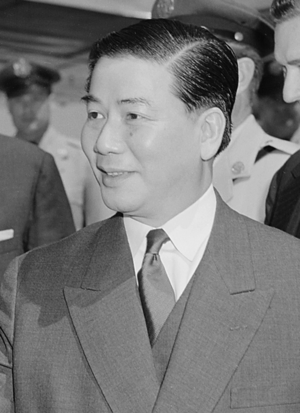
Le Parti Nationaliste Vietnamien est un parti politique socialiste révolutionnaire vietnamien qui, notamment, chercha à gagner l'indépendance vis-à-vis de l'autorité coloniale française au début du XXᵉ siècle.
Après son indépendance, et avant sa réunification, le Viêt Nam fut divisé en deux.
Jean-Baptiste Ngô Đình Diệm, né à Hué le 3 janvier 1901, assassiné à Saïgon le 2 novembre 1963, est un homme d'État vietnamien, Premier ministre de l'État du Viêt Nam de 1954 à 1955, puis président de la république du Viêt Nam de 1955 à 1963.
La bataille d'Ấp Bắc est une bataille de la guerre du Viêt Nam, qui vit la première victoire majeure du Front national de libération du Sud Viêt Nam contre les troupes régulières du Viêt Nam du Sud, soutenues par les États-Unis.